1st Lincolnshire Artillery Volunteers

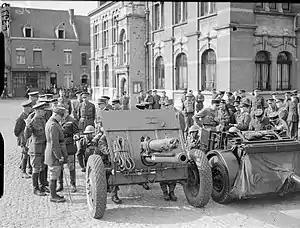
An 18-Pounder being inspected in France, April 1940.

Meanwhile, the men who had not volunteered for foreign service, together with the recruits who were coming forward, remained to form the 2/I North Midland Brigade, RFA, in the 2nd North Midland Division (59th (2nd North Midland) Division from August 1915), which concentrated round Luton in January 1915. At first, the 2nd Line recruits had to parade in civilian clothes and train with 'Quaker' guns – logs of wood mounted on cart wheels – but these shortages were slowly made up. Uniforms arrived in November 1914, but it was not until March 1915 that a few 90 mm French guns arrived for training. The division took over the requisitioned transport and second-hand horse harness when 46th Division was re-equipped and left for France. The divisional artillery were joined at Luton by the 1st Line 4th Home Counties (Howitzer) Brigade, RFA, and Wessex Heavy Bty, RGA, which were fully equipped and could lend guns for training. Later, the 59th Divisional Artillery took over some 15-pounders from a TF division that was proceeding to India. In July, the division moved out of overcrowded Luton, the artillery moving to Hemel Hempstead, where they spent the winter of 1915–16. In early 1916, the batteries were finally brought up to establishment in horses, and 18-pounders replaced the 15-pounders.